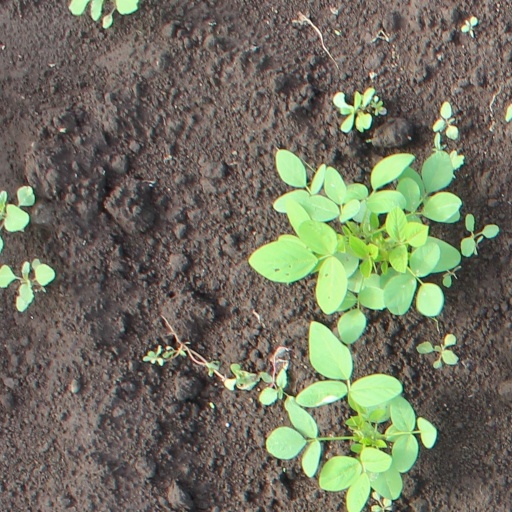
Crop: soybean